Mora (historical region)

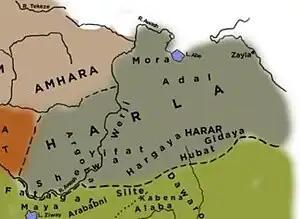
Location of Mora state in the middle ages

Mora (Harari: ሞረ "Morä") also known as Mura was a historical Muslim state located in the Horn of Africa. It was positioned in Sitti northward of Ifat within reach of Aussa city in modern Afar region of Ethiopia. Mora neighbored other states in the medieval era including Adal, Hubat, Hargaya, Gidaya, Hadiya, and Fatagar.